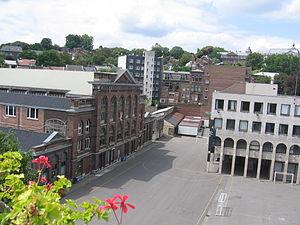
Cour intérieure du collège Saint-Servais, à Liège, en Belgique
Le collège Saint-Servais, officiellement nommé centre scolaire Saint-Benoît Saint-Servais, est un établissement scolaire catholique, sis à Liège. Fondé en 1828 par un prêtre diocésain, il est confié aux jésuites en 1838, qui y reprennent la tradition pédagogique du « Collège en Isle » fondé en 1582 et supprimé en 1773. Le collège est le plus ancien établissement d'enseignement secondaire toujours en activité à Liège.